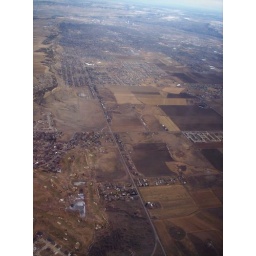
flying over Billings, MT, Rimrocks mountain plateau